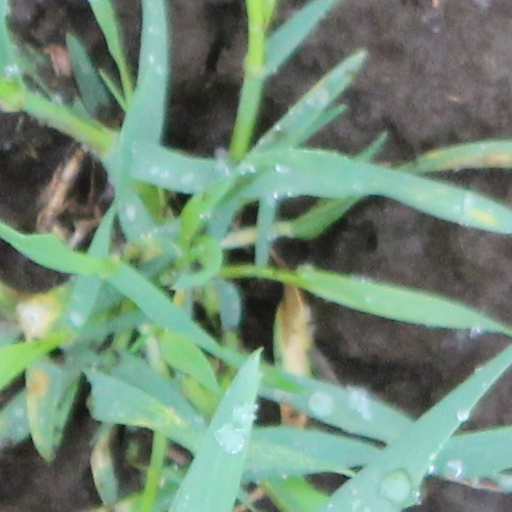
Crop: wheat